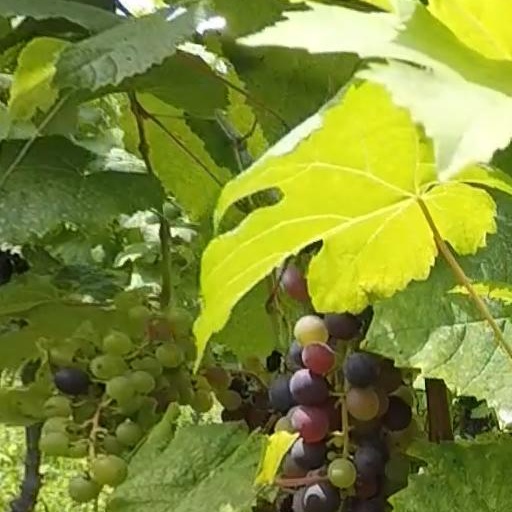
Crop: grape